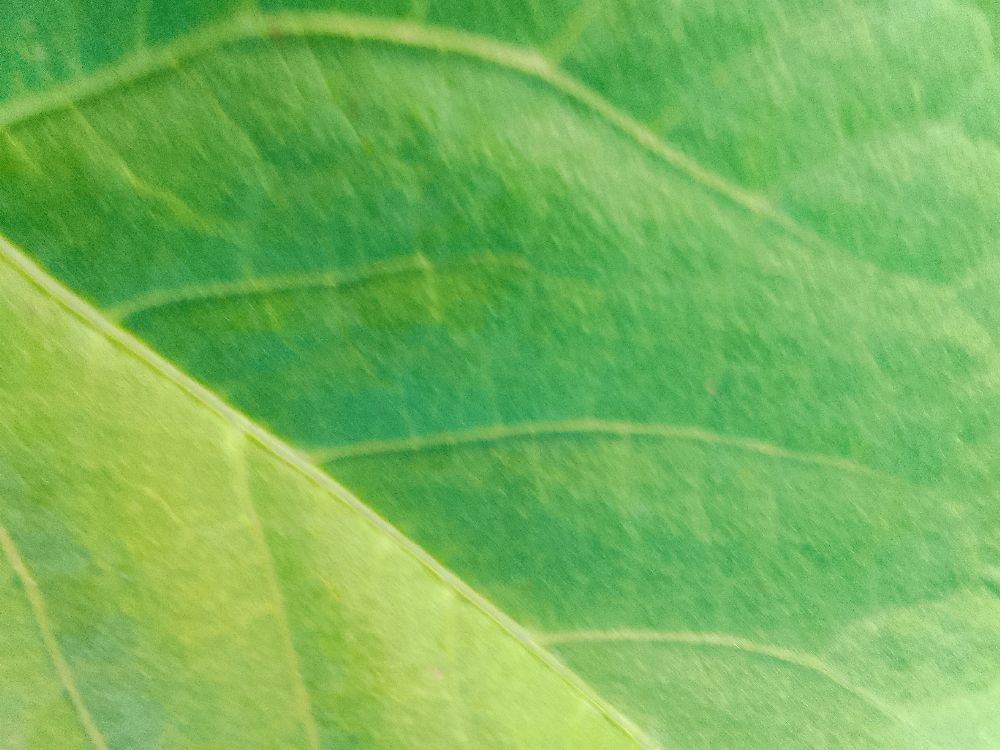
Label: healthy